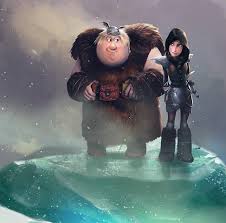
Portrait style: Cartoon Portrait